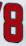
Number: 8